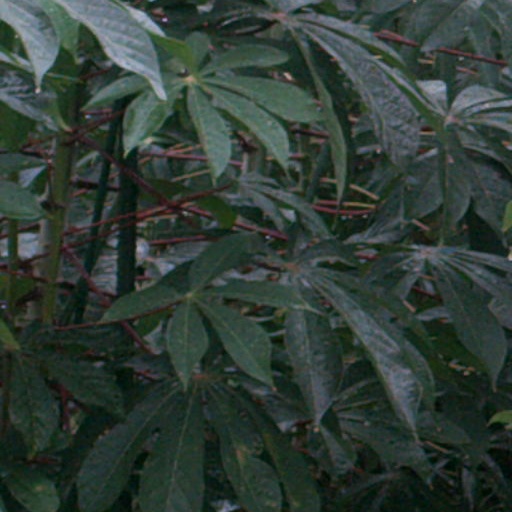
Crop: cassava